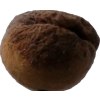
Label: peach